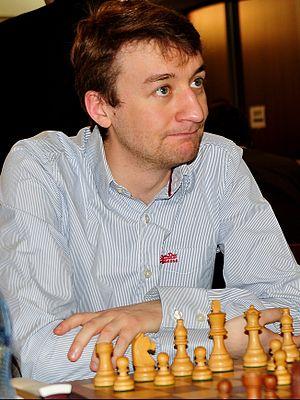
Luke James McShane est un grand maître anglais du jeu d'échecs né le 7 janvier 1984. Au 1ᵉʳ décembre 2019, son classement Elo est de 2 677 points ; il est ainsi le 4ᵉ joueur anglais et le 58ᵉ mondial.